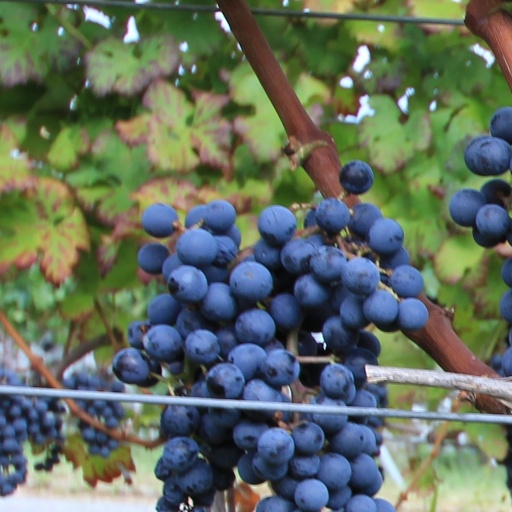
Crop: grape